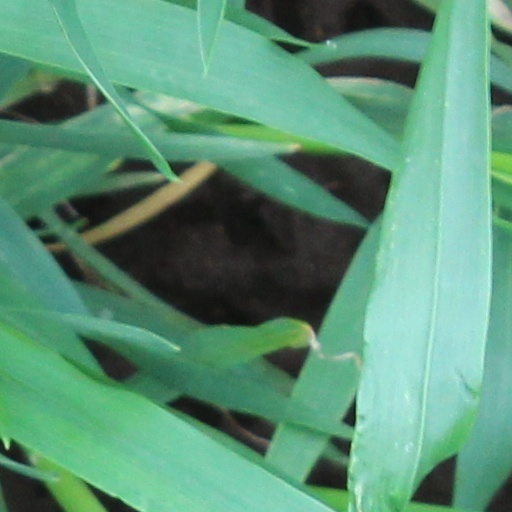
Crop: wheat